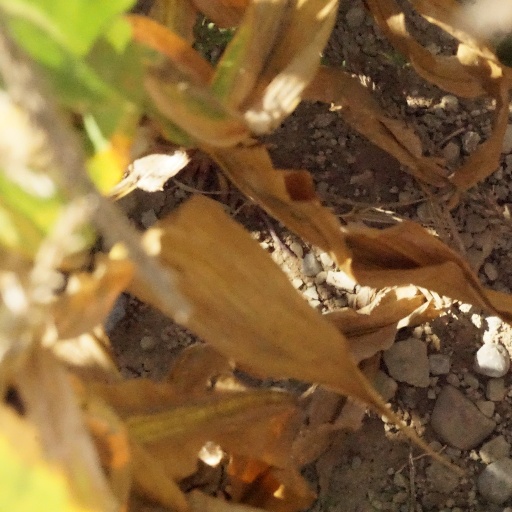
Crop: maize; corn